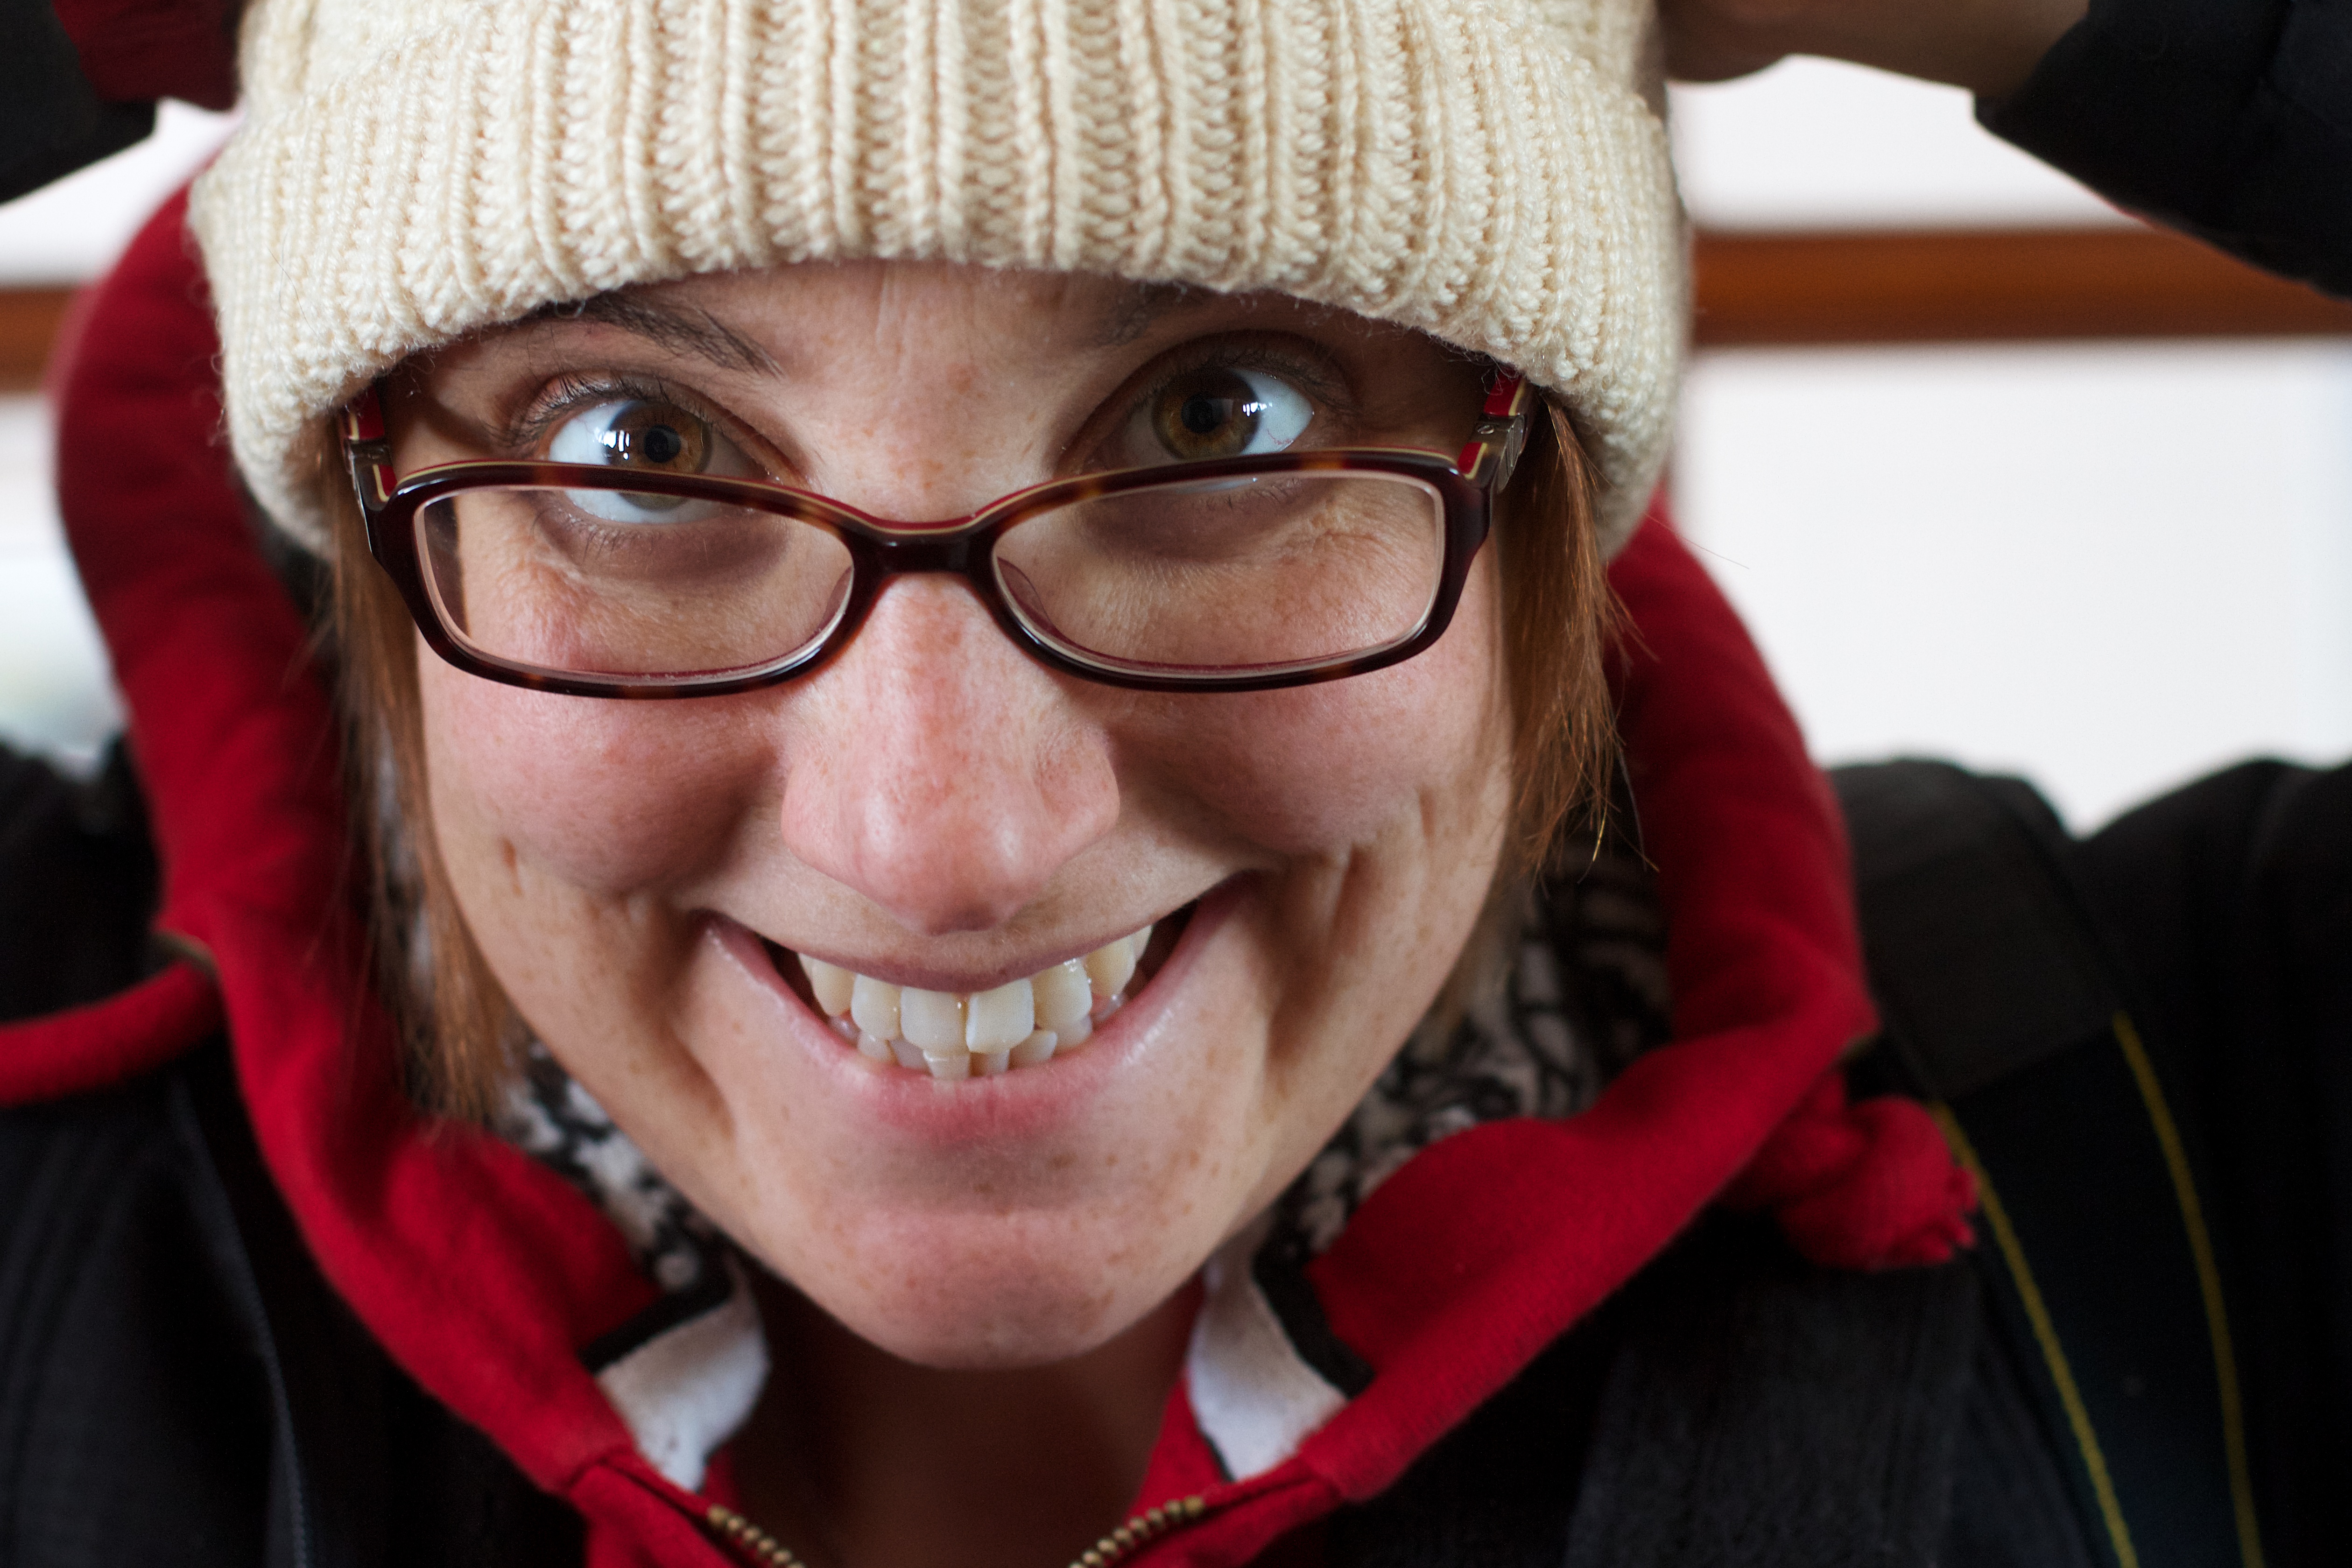
person, people, portrait, red, facial expression, smile, senior citizen, face, eye, glasses, head, organ, vision care